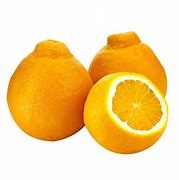
Label: mandarine